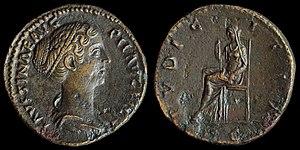
Goviller est une commune française située dans le département de Meurthe-et-Moselle en région Grand Est.